Sonja Henie

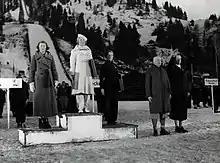
Henie with British skater Cecilia Colledge during the medals ceremony at the 1936 Olympics in Garmisch-Partenkirchen.

Henie placed eighth in a field of eight at the 1924 Winter Olympics, at the age of eleven. Henie won the first of an unprecedented ten consecutive World Figure Skating Championships in 1927 at the age of fourteen. The results of 1927 World Championships, where Henie won in 3–2 decision (or 7 vs. 8 ordinal points) over the defending Olympic and World Champion Herma Szabo of Austria, was "controversial", as three of the five judges that gave Henie first-place ordinals were Norwegian (1 + 1 + 1 + 2 + 2 = 7 points) while Szabo received first-place ordinals from an Austrian and a German Judge (1 + 1 + 2 + 2 + 2 = 8 points). Henie went on to win first of her three Olympic gold medals the following year, becoming one of the youngest figure skating Olympic champions. She defended her Olympic titles in 1932 and in 1936, and her world titles annually until 1936. Henie and Gillis Grafström from Sweden are the only skaters to win three Olympic gold medals in single skating. She also won six consecutive European championships from 1931 to 1936.